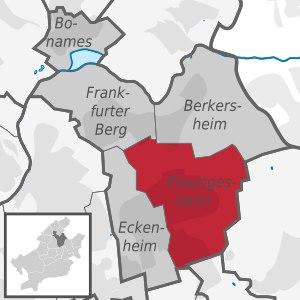
Francfort-Preungesheim est un quartier de Francfort-sur-le-Main.